Mezőtúr

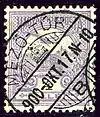
In the Kingdom of Hungary in 1900

The town was founded in the Middle Ages and it was called "Túr" after the river Berettyó, which was formerly named Túr. Later it was named Mezőtúr ("mező" means field, referring to the good soil of the Great Plain.) The town was first mentioned under King Andrew II (1205–1235) as "villa Tur". The shortest road between Buda and Transylvania led through Mezőtúr, which was the only town in the area having a ferry. Because of this advantage the town prospered and King Louis the Great made it a market town. In the 15th century it held famous markets, and its importance grew.